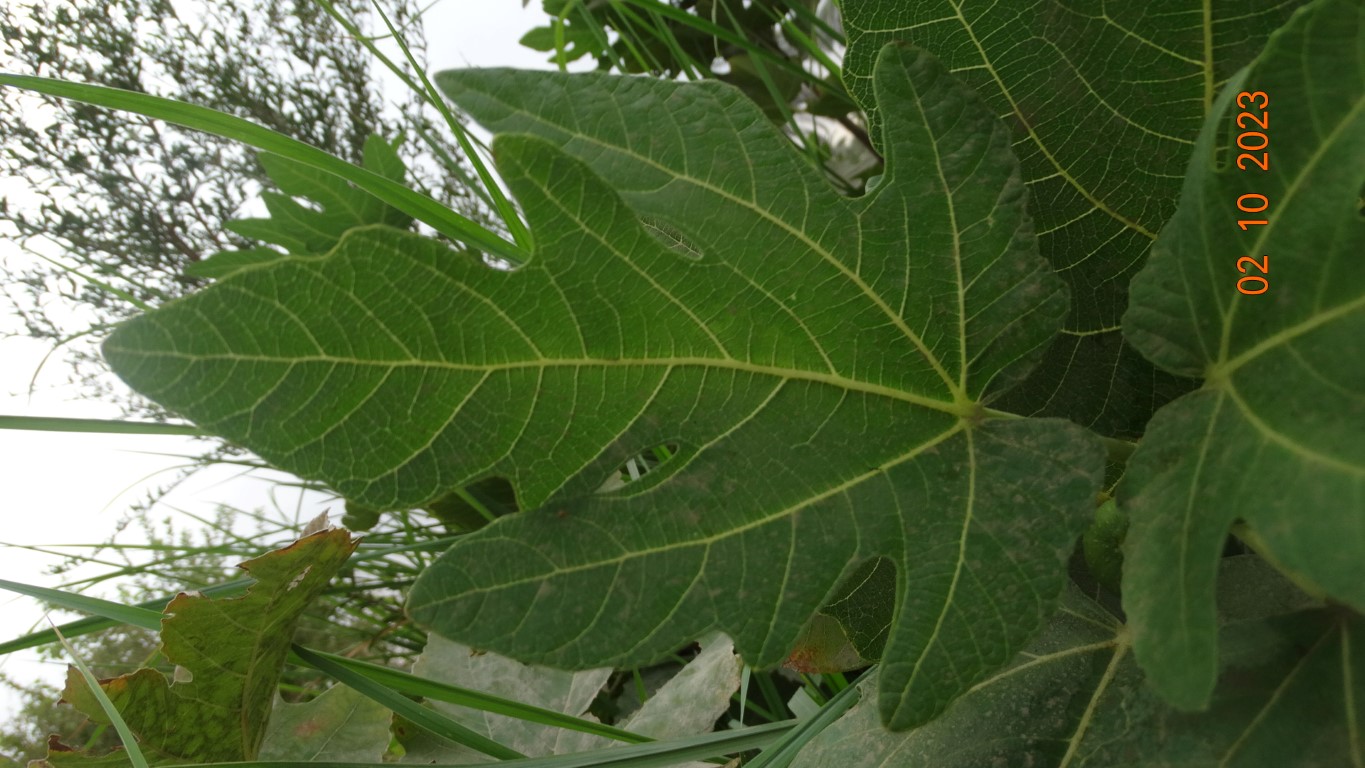
Label: healthy